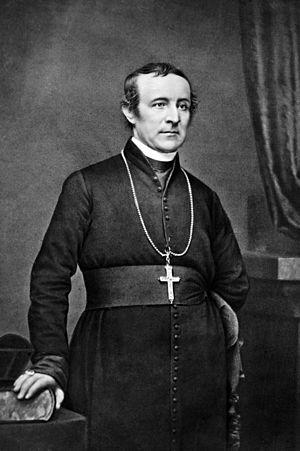
La liste des évêques et archevêques de New York recense les noms des évêques puis des archevêques qui se sont succédé à la tête du diocèse puis de l'archidiocèse de New York, aux États-Unis. Le diocèse de New York est créé le 8 avril 1808, par détachement de celui de Baltimore. Il est élevé au rang d'archidiocèse le 19 juillet 1850.